Tamerton Foliot

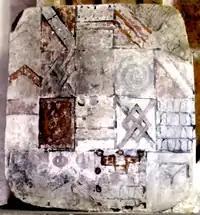
Quarterings on Copleston funerary monument, St. Mary's Church. The blue whirlpool of Gorges is visible as the 9th. "quarter"

One member of the family has a recumbent stone effigy in St Mary's Church. The effigies have been much damaged in the various fires which the church has suffered, most recently in 1981, when the roof of the north aisle fell over this area. The effigies are variously believed to be William de Gorges (d. 1346) or according to Raymond Gorges who wrote a history of the Gorges family in 1944,